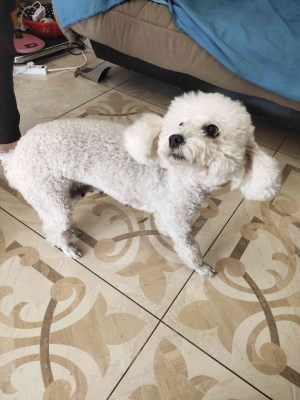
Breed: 3083-n000117-Bichon_Frise